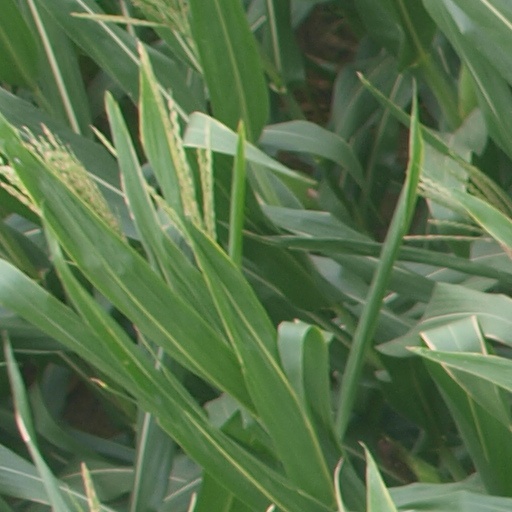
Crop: maize; corn